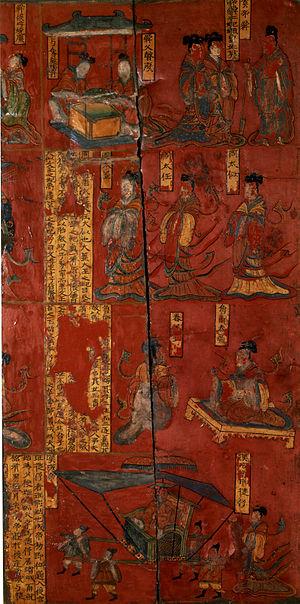
Les Wei du Nord sont une dynastie des périodes des Seize Royaumes et des Dynasties du Nord et du Sud, qui régna en Chine du Nord de 386 à 534.
La laque est une résine issue de la sève, en général très toxique, de divers arbustes de la famille des Anacardiacées. Celle-ci forme en séchant un revêtement solide, résistant aux intempéries que l'on nomme également la laque.